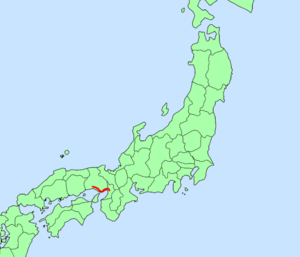
carte de la ligne JR Kobe
La ligne JR Kobe est une ligne de train japonaise exploitée par la West Japan Railway Company. Cette ligne reliant Osaka à Himeji constitue avec les lignes JR Kyoto et Biwako le service continu du réseau métropolitain de la zone de Kyoto, Osaka et Kobe. La Ligne JR Kobe est le surnom donné depuis 1988 à la section de la ligne Tōkaidō entre la gare d'Osaka et la gare de Kobe, ainsi qu'à la section de la ligne Sanyō entre la gare de Kobe et la gare de Himeji. Comme la société de transport Hankyu Corporation possède également une ligne de chemin de fer nommé ligne Kobe, afin d'éviter toute confusion, il a été rajouté à la ligne Kobe de la JR West, le terme devant le nom Kobe.